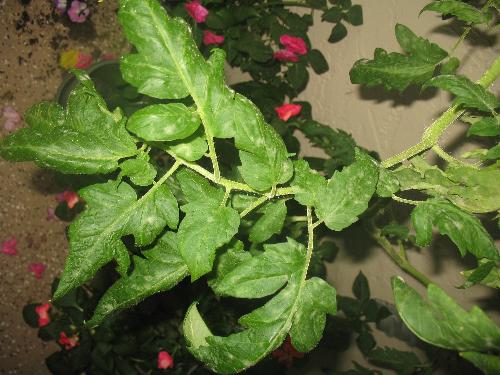
Labels: Tomato mold leaf, Tomato mold leaf, Tomato mold leaf, Tomato mold leaf, Tomato mold leaf, Tomato mold leaf, Tomato mold leaf, Tomato mold leaf, Tomato mold leaf